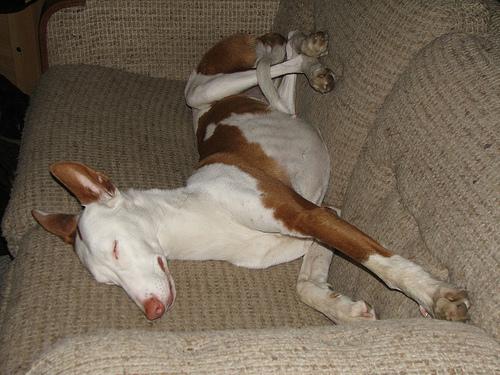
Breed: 210-n000006-Ibizan_hound